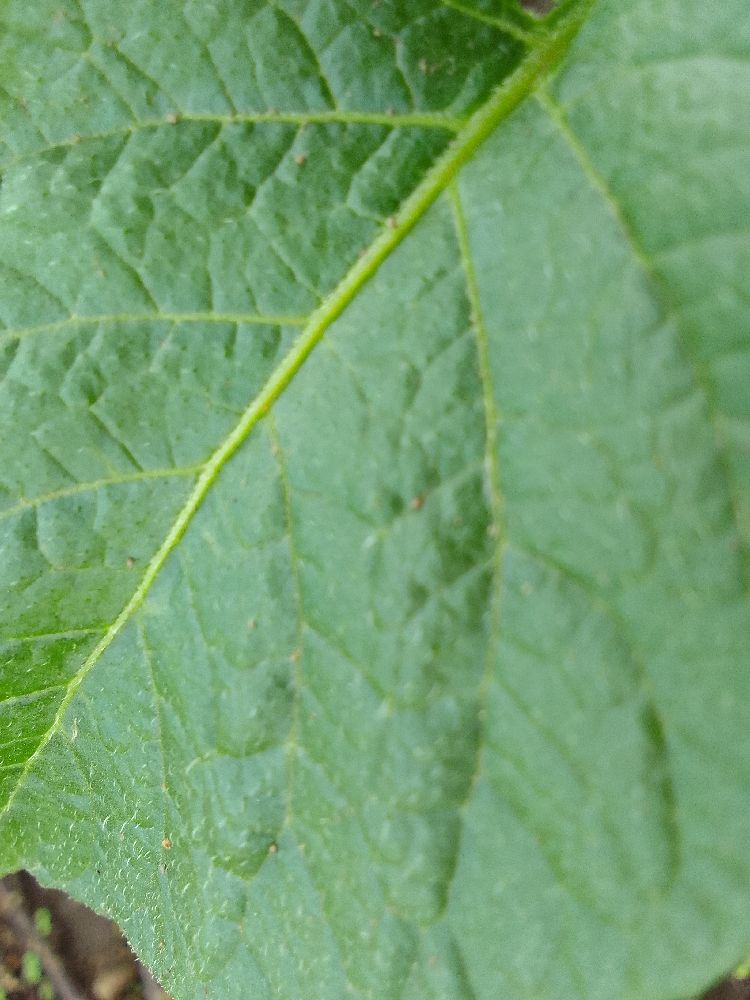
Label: Healthy